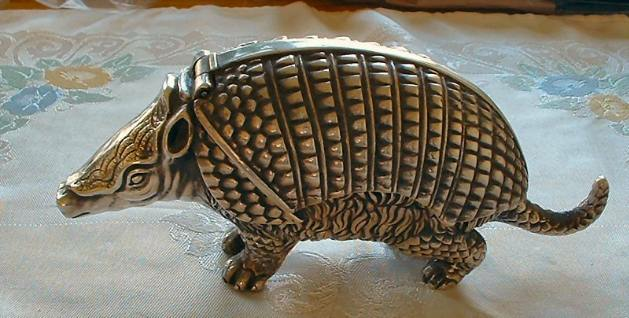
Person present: No